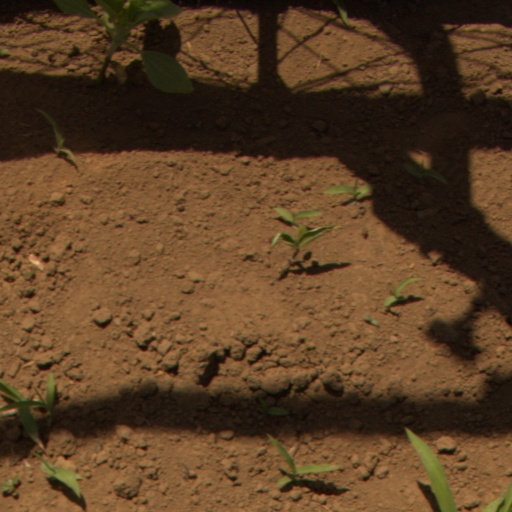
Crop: Jerusalem artichoke